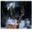
Label: deer